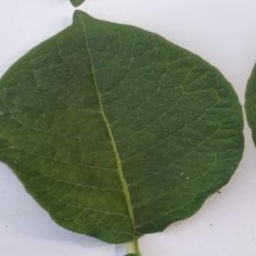
Etiqueta: Sana